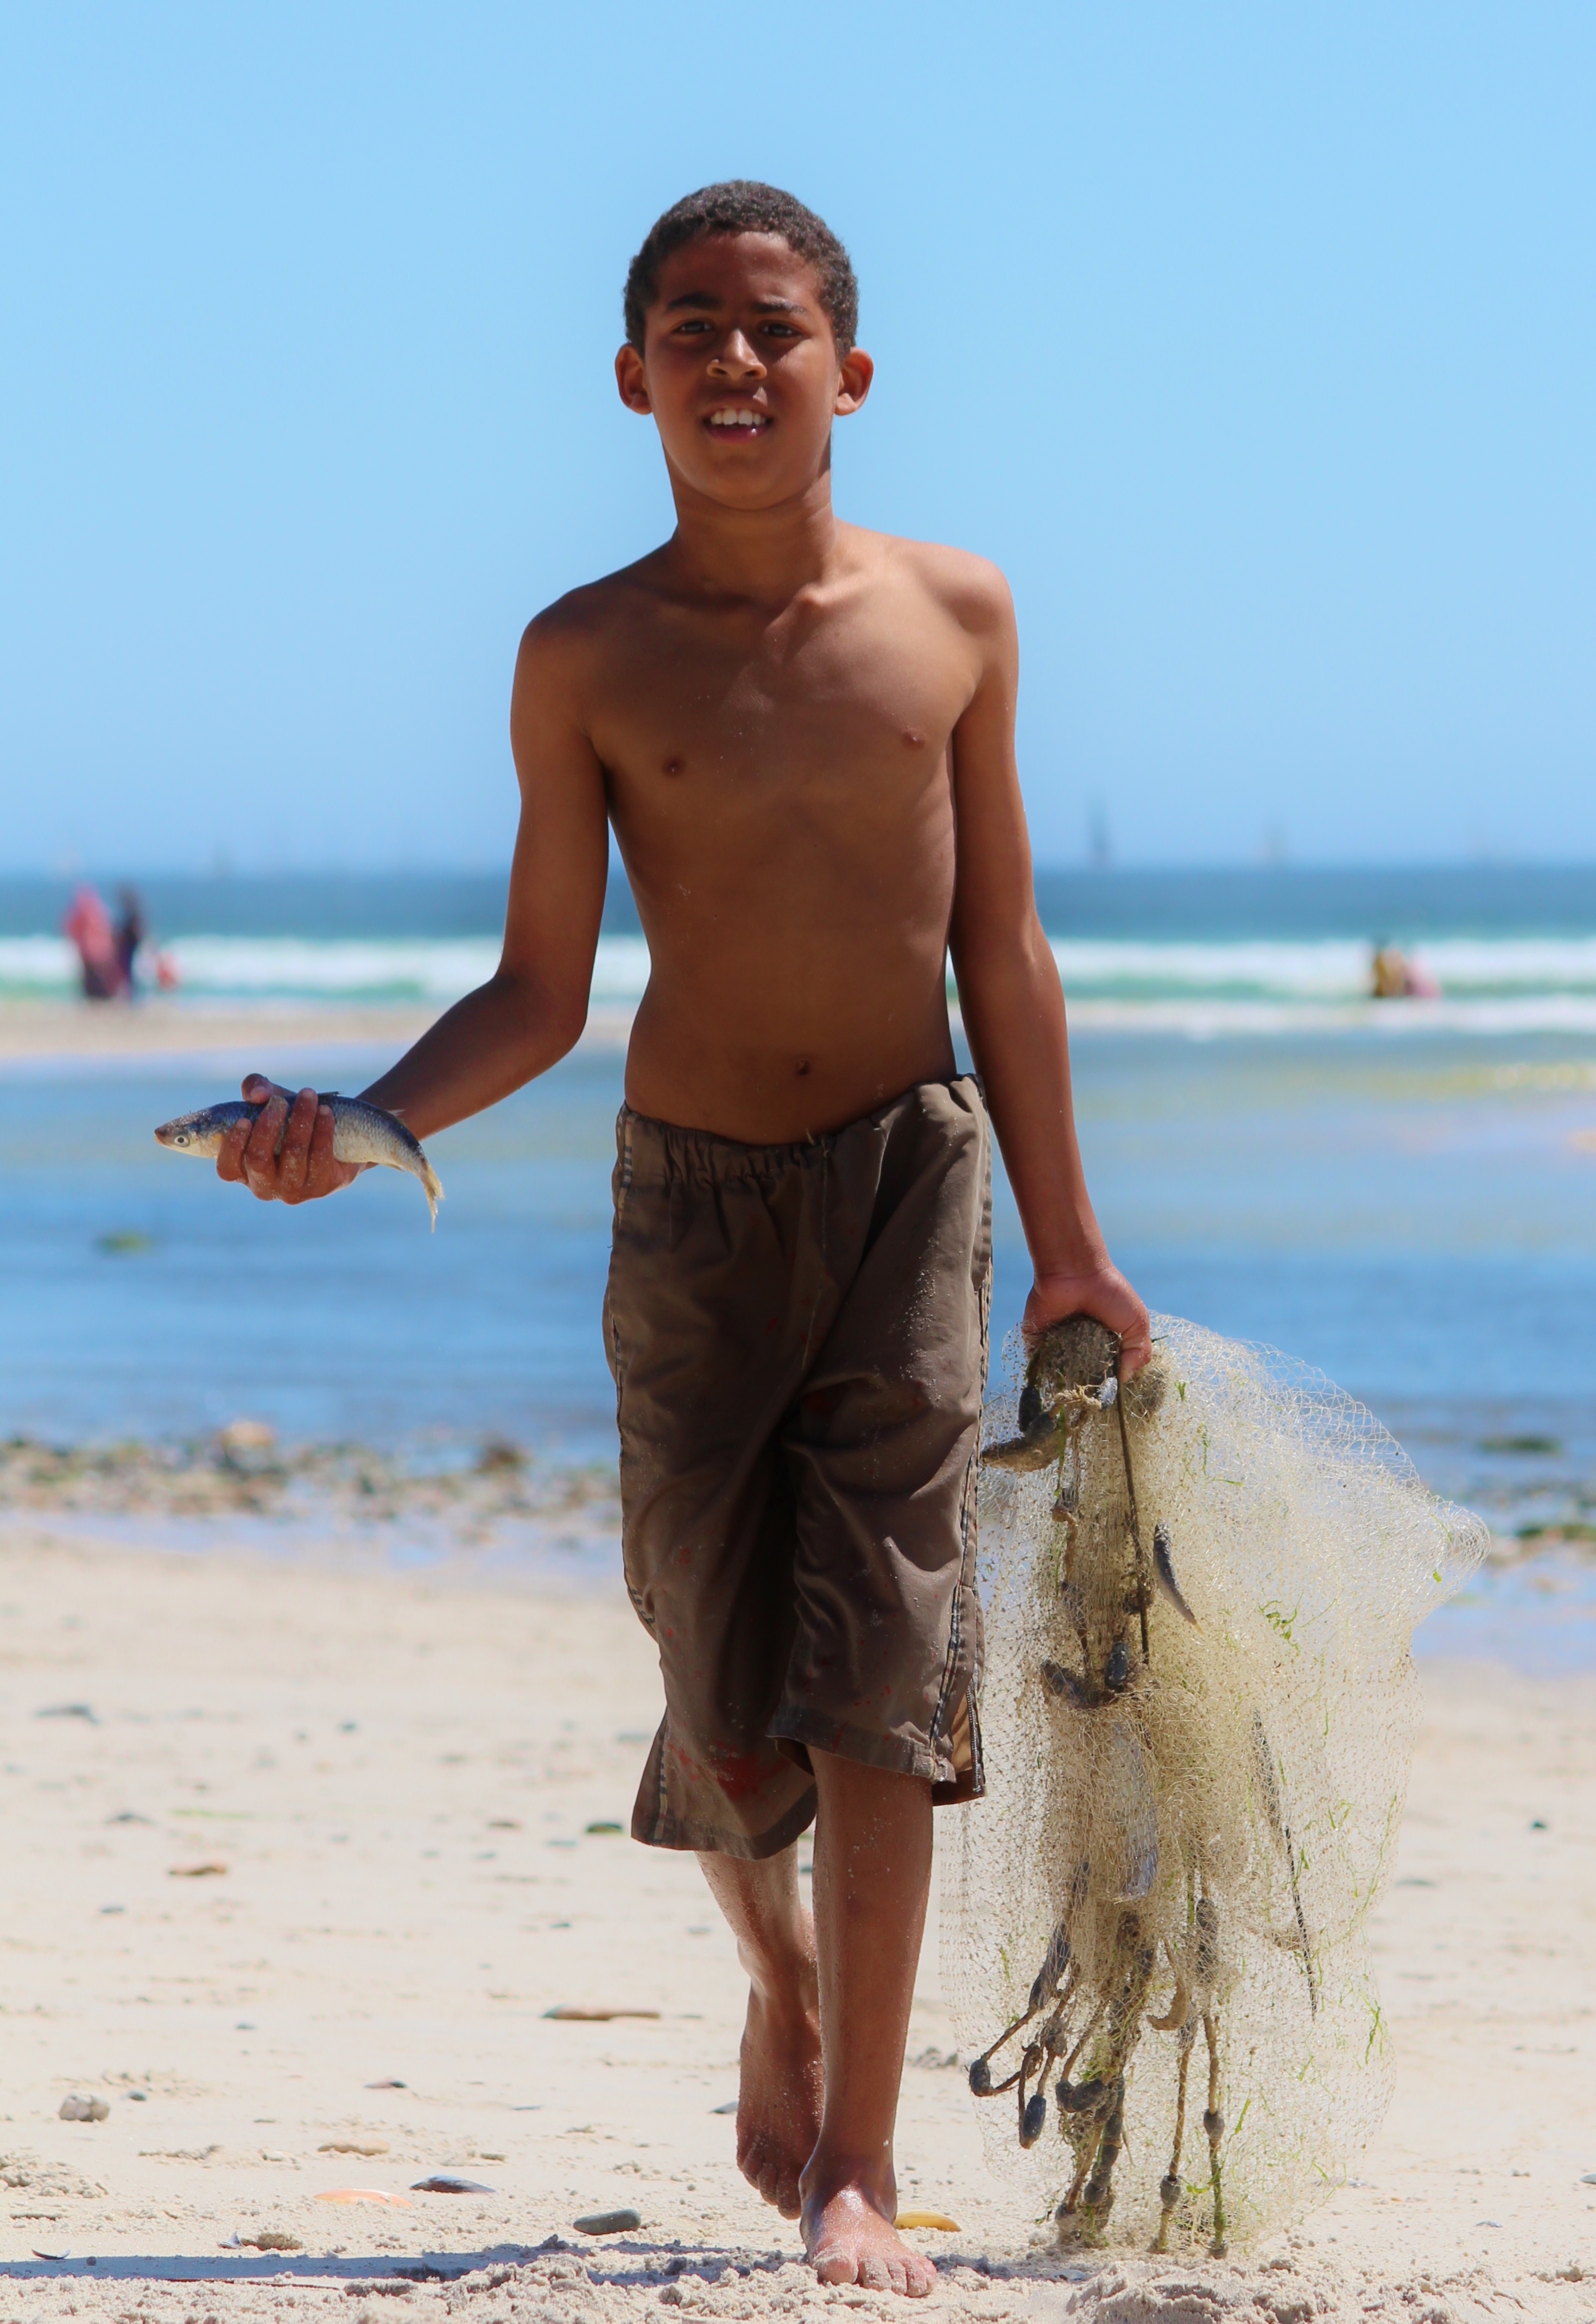
man, beach, sea, coast, water, sand, ocean, person, shore, boy, vacation, male, model, fishing, fish, season, body of water, beauty, network, photo shoot, human positions